Choully Castle

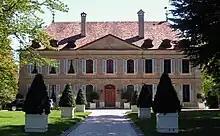
Choully Castle

Choully Castle is a castle in the municipality of Satigny of the Canton of Geneva in Switzerland. It is a Swiss heritage site of national significance.